Yelena Serova

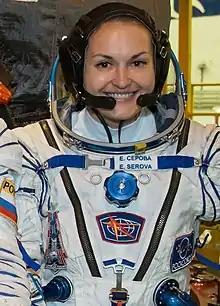
Serova in 2014 in front of Soyuz TMA-14M

Yelena Olegovna Serova ([]; born 22 April 1976) is a Russian politician and former cosmonaut. She served as a Deputy in the State Duma of Russian Federation between 2016 and 2021.